Midland Theatre

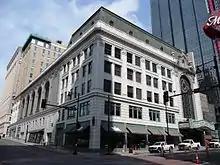
The Midland Theater, as seen from the intersection of 13th and Main

In 2007, AEG Live and the Cordish Company formed a partnership to undertake a multimillion-dollar renovation of the historic venue. Since reopening in late 2008, the theater was called the Midland by AMC and hosted events promoted by the AEG Presents (formerly AEG Live) company.